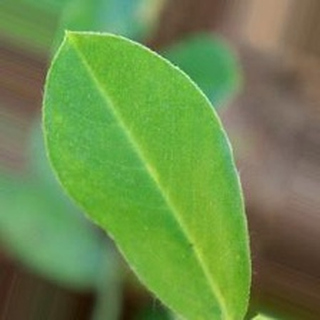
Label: healthy_groundnut